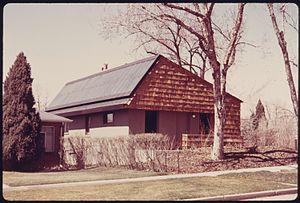
Le chauffage solaire est un mode de chauffage où la seule source de chaleur est l'énergie solaire. C'est probablement l'un des plus vieux modes de chauffage utilisés par l'humanité mais qui est surtout efficace dans les pays à fort ensoleillement.